Mitsubishi Lancer (A70)

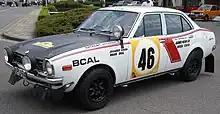
Mitsubishi Lancer 1600 GSR, Safari Rally winner 1974

In rally spec, the GSR produced at 7800 rpm and at 5500 rpm. Street versions originally developed , but this dropped to when tighter emissions standards were introduced for 1976.